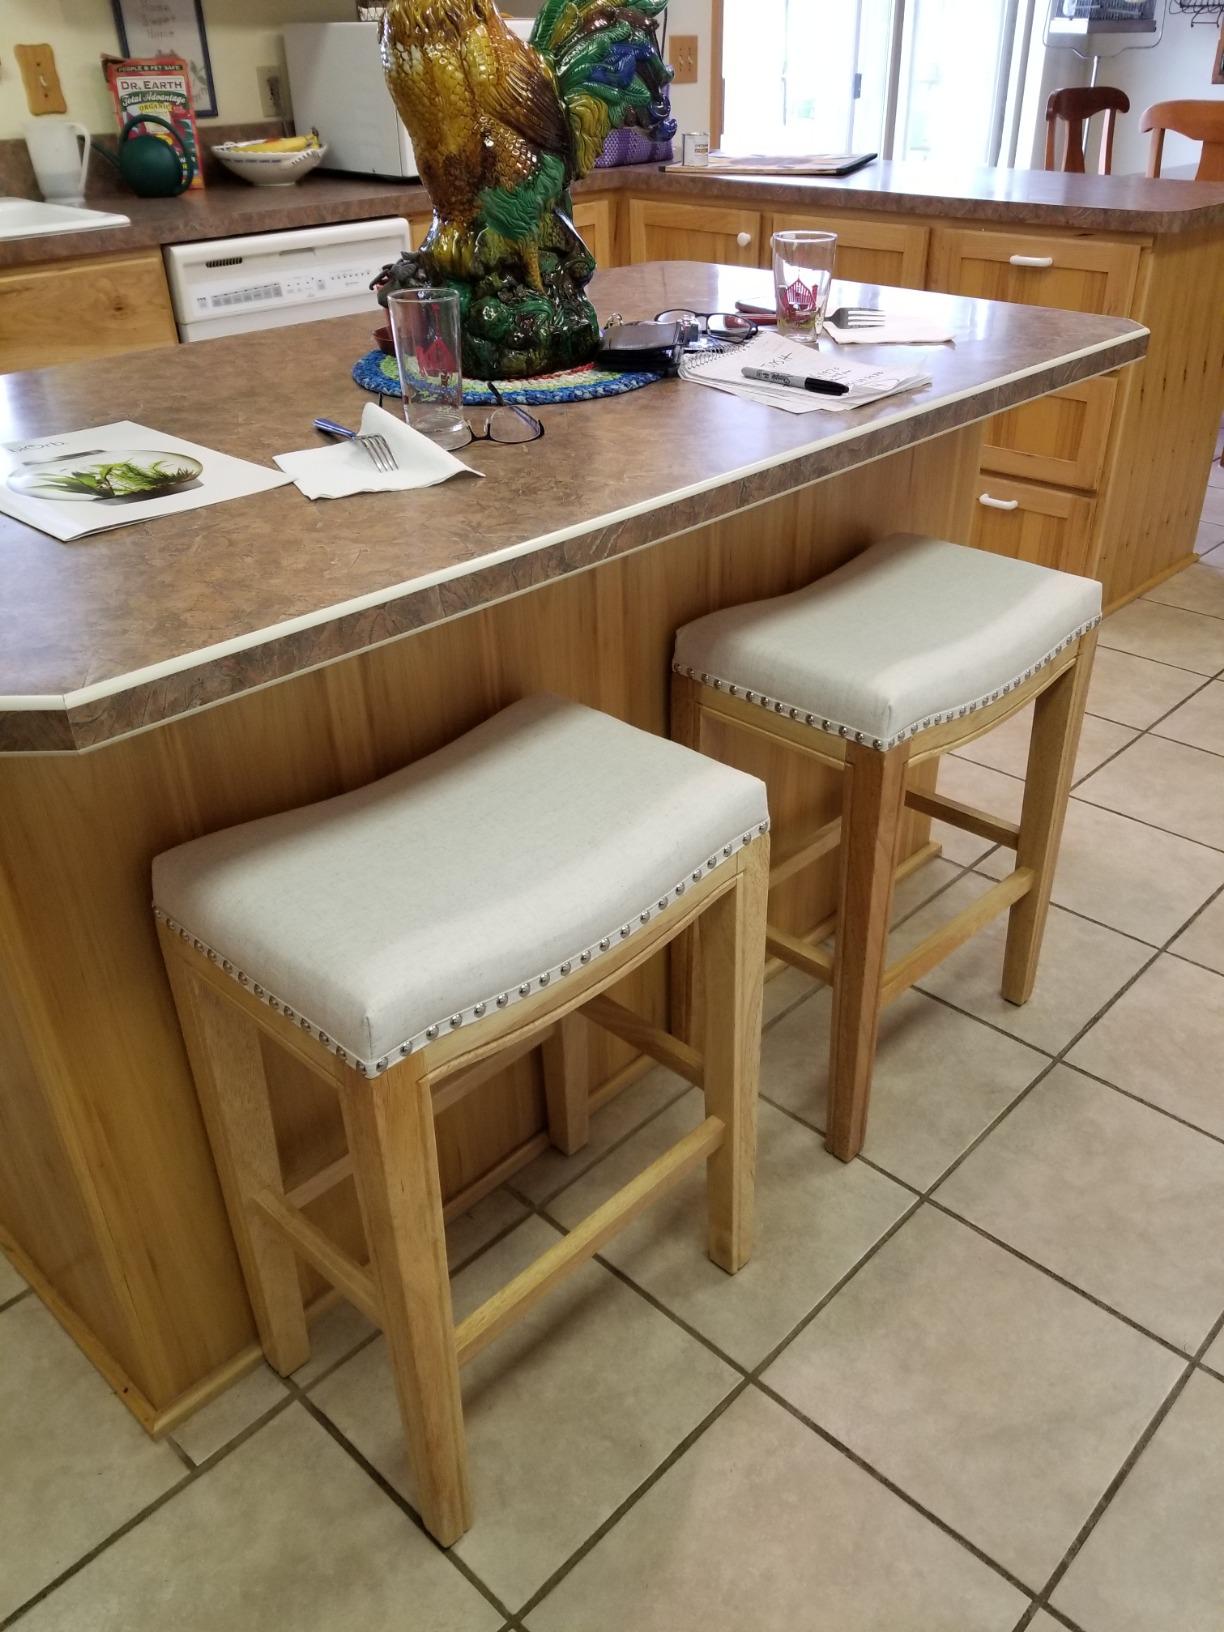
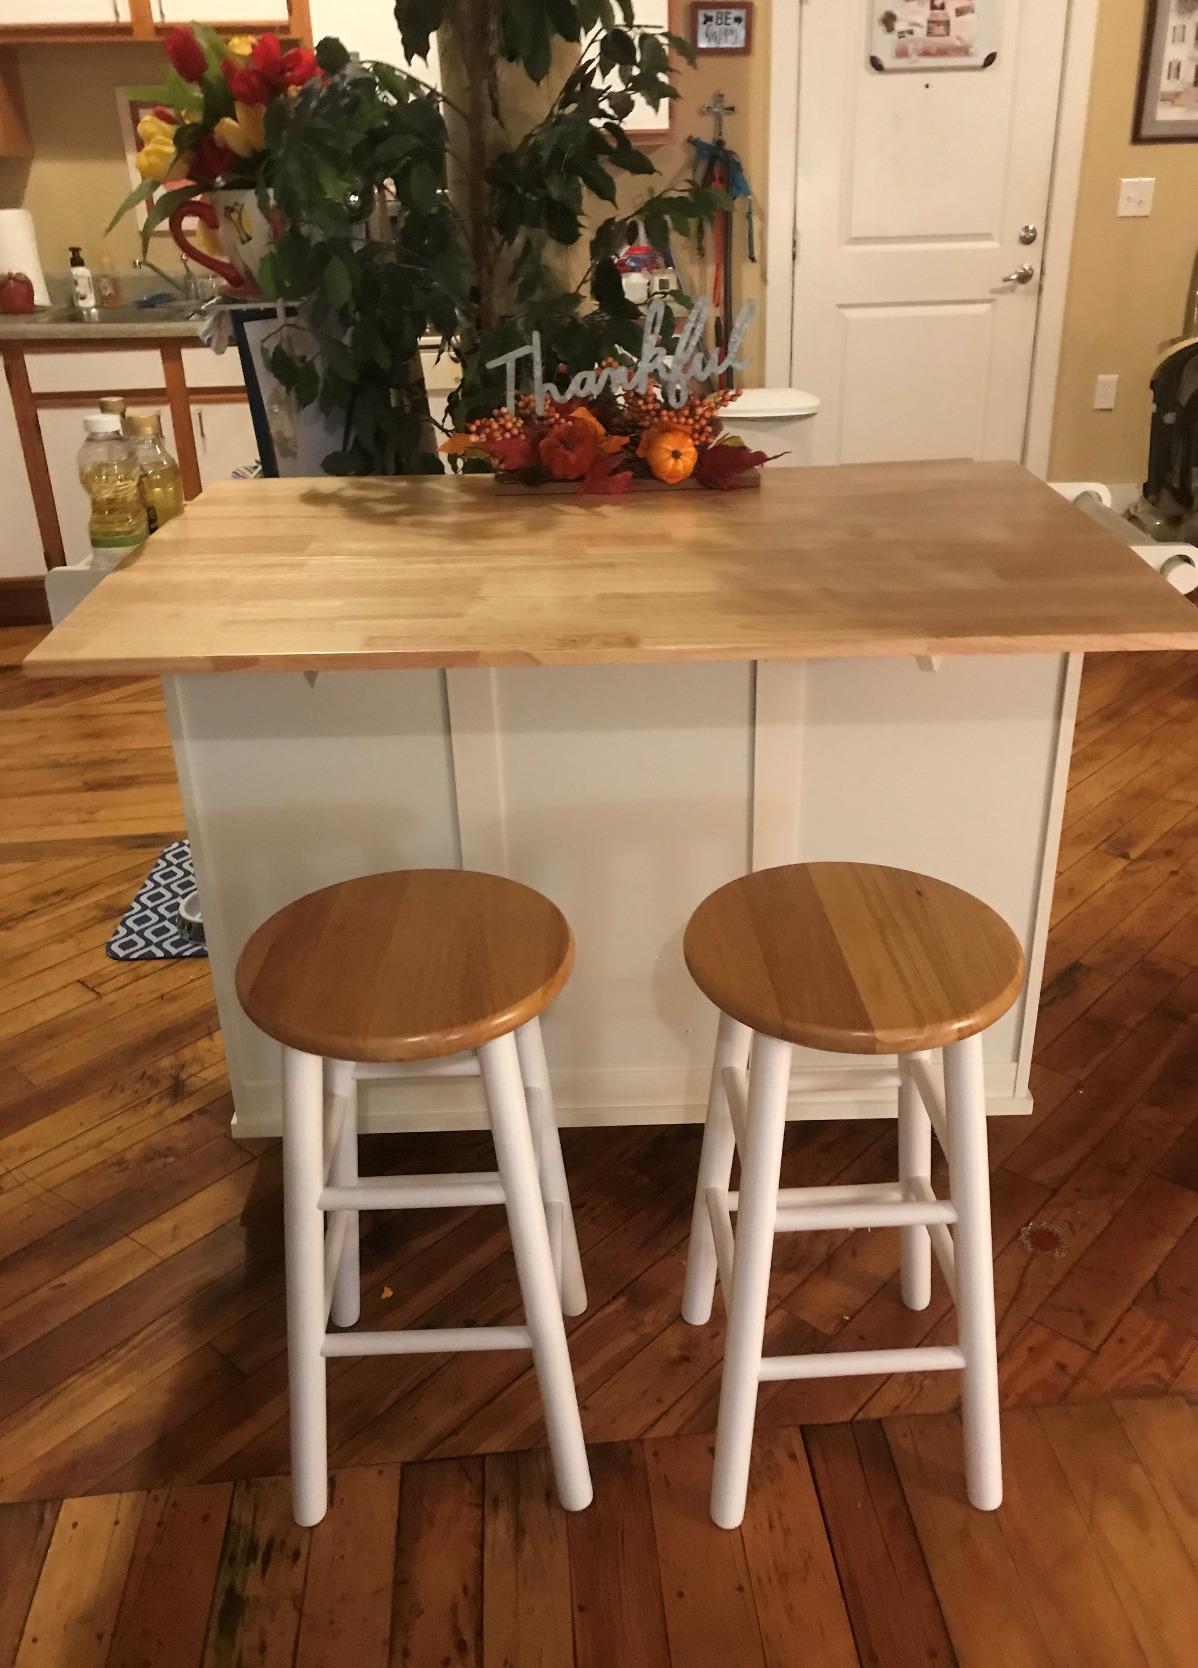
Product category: stool
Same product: no